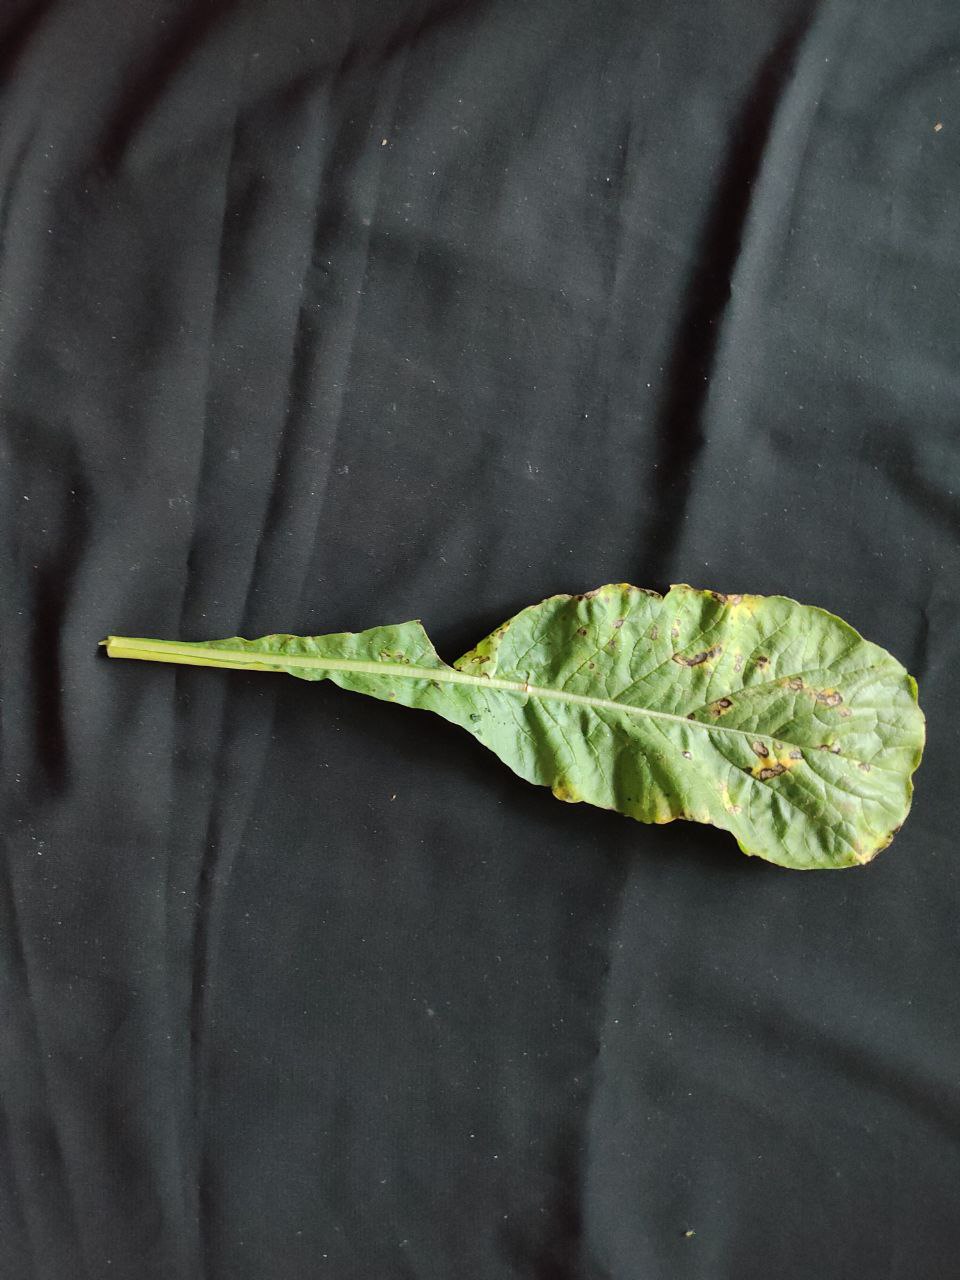
Label: Black leaf spot